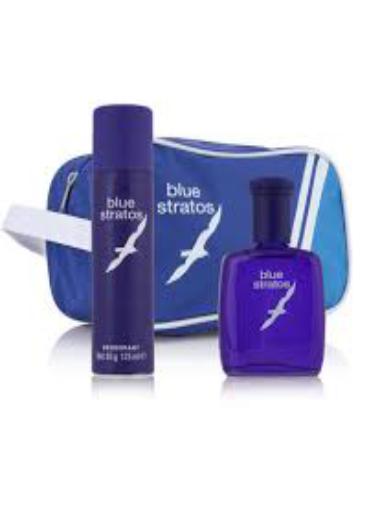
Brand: Blue Stratos
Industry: Necessities